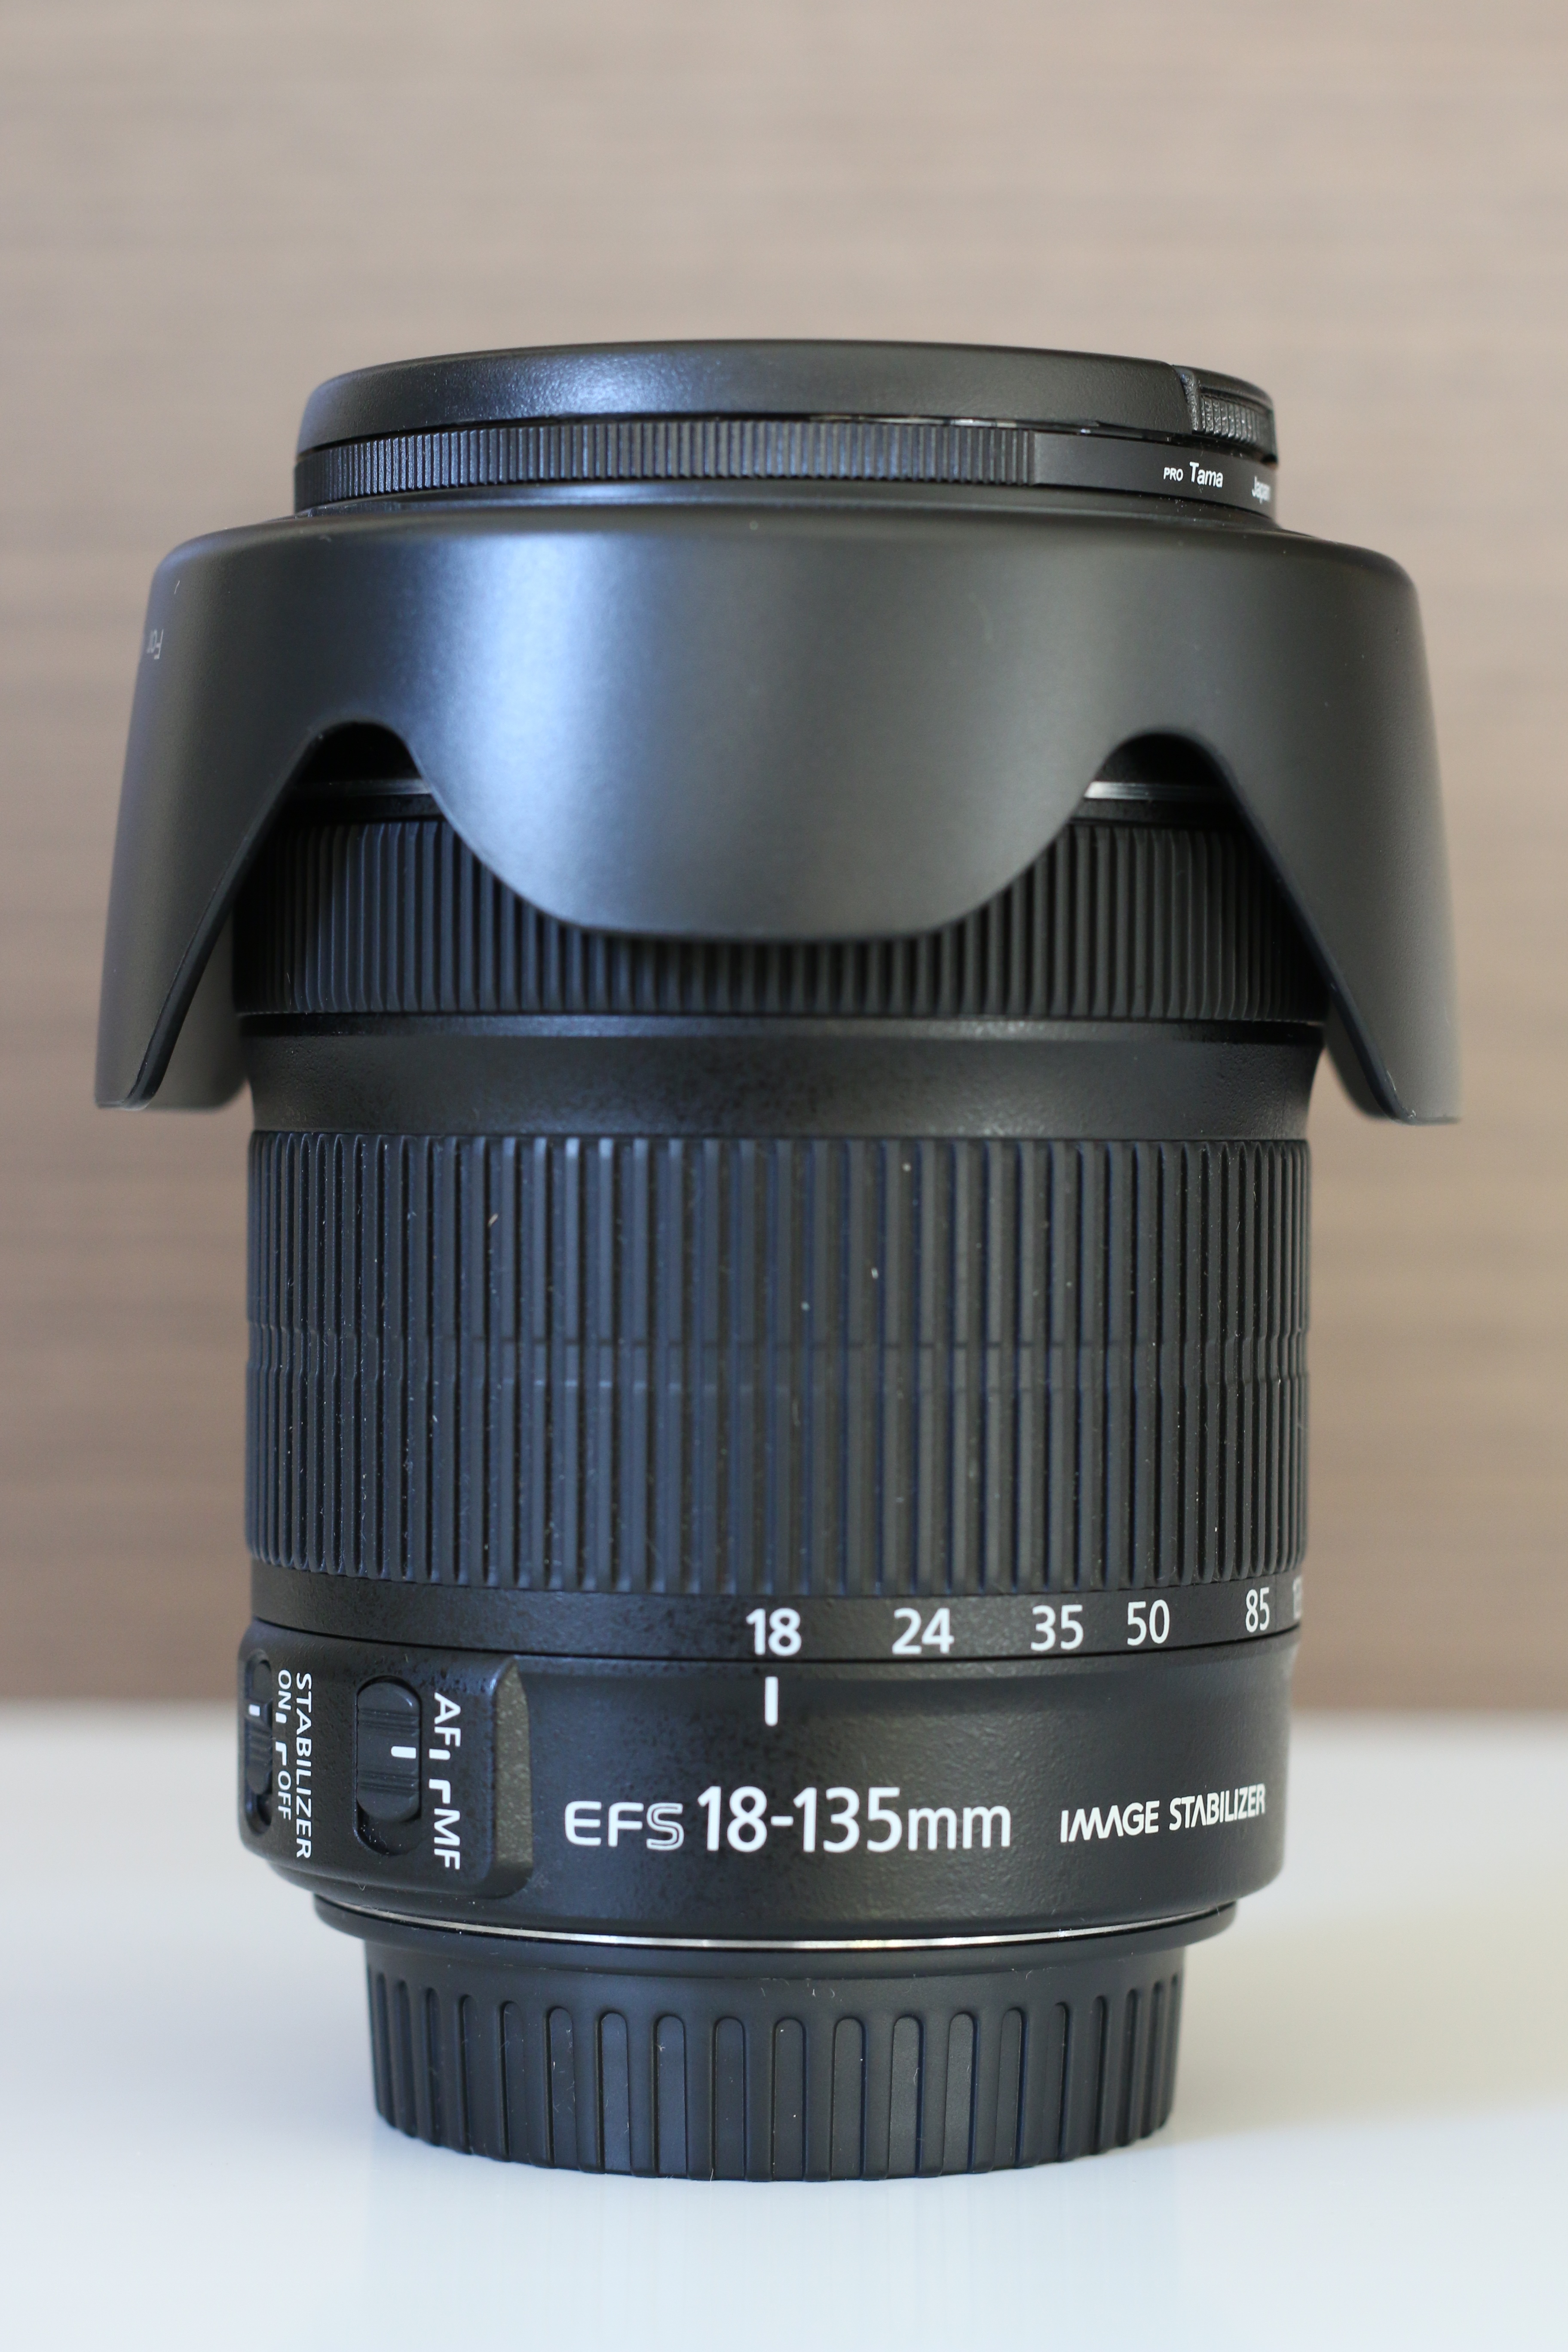
camera, photography, lens, equipment, product, camera lens, canon lens, single lens reflex camera, cameras optics, teleconverter, camera accessory, canon ef 75 300mm f 4 5 6 iii